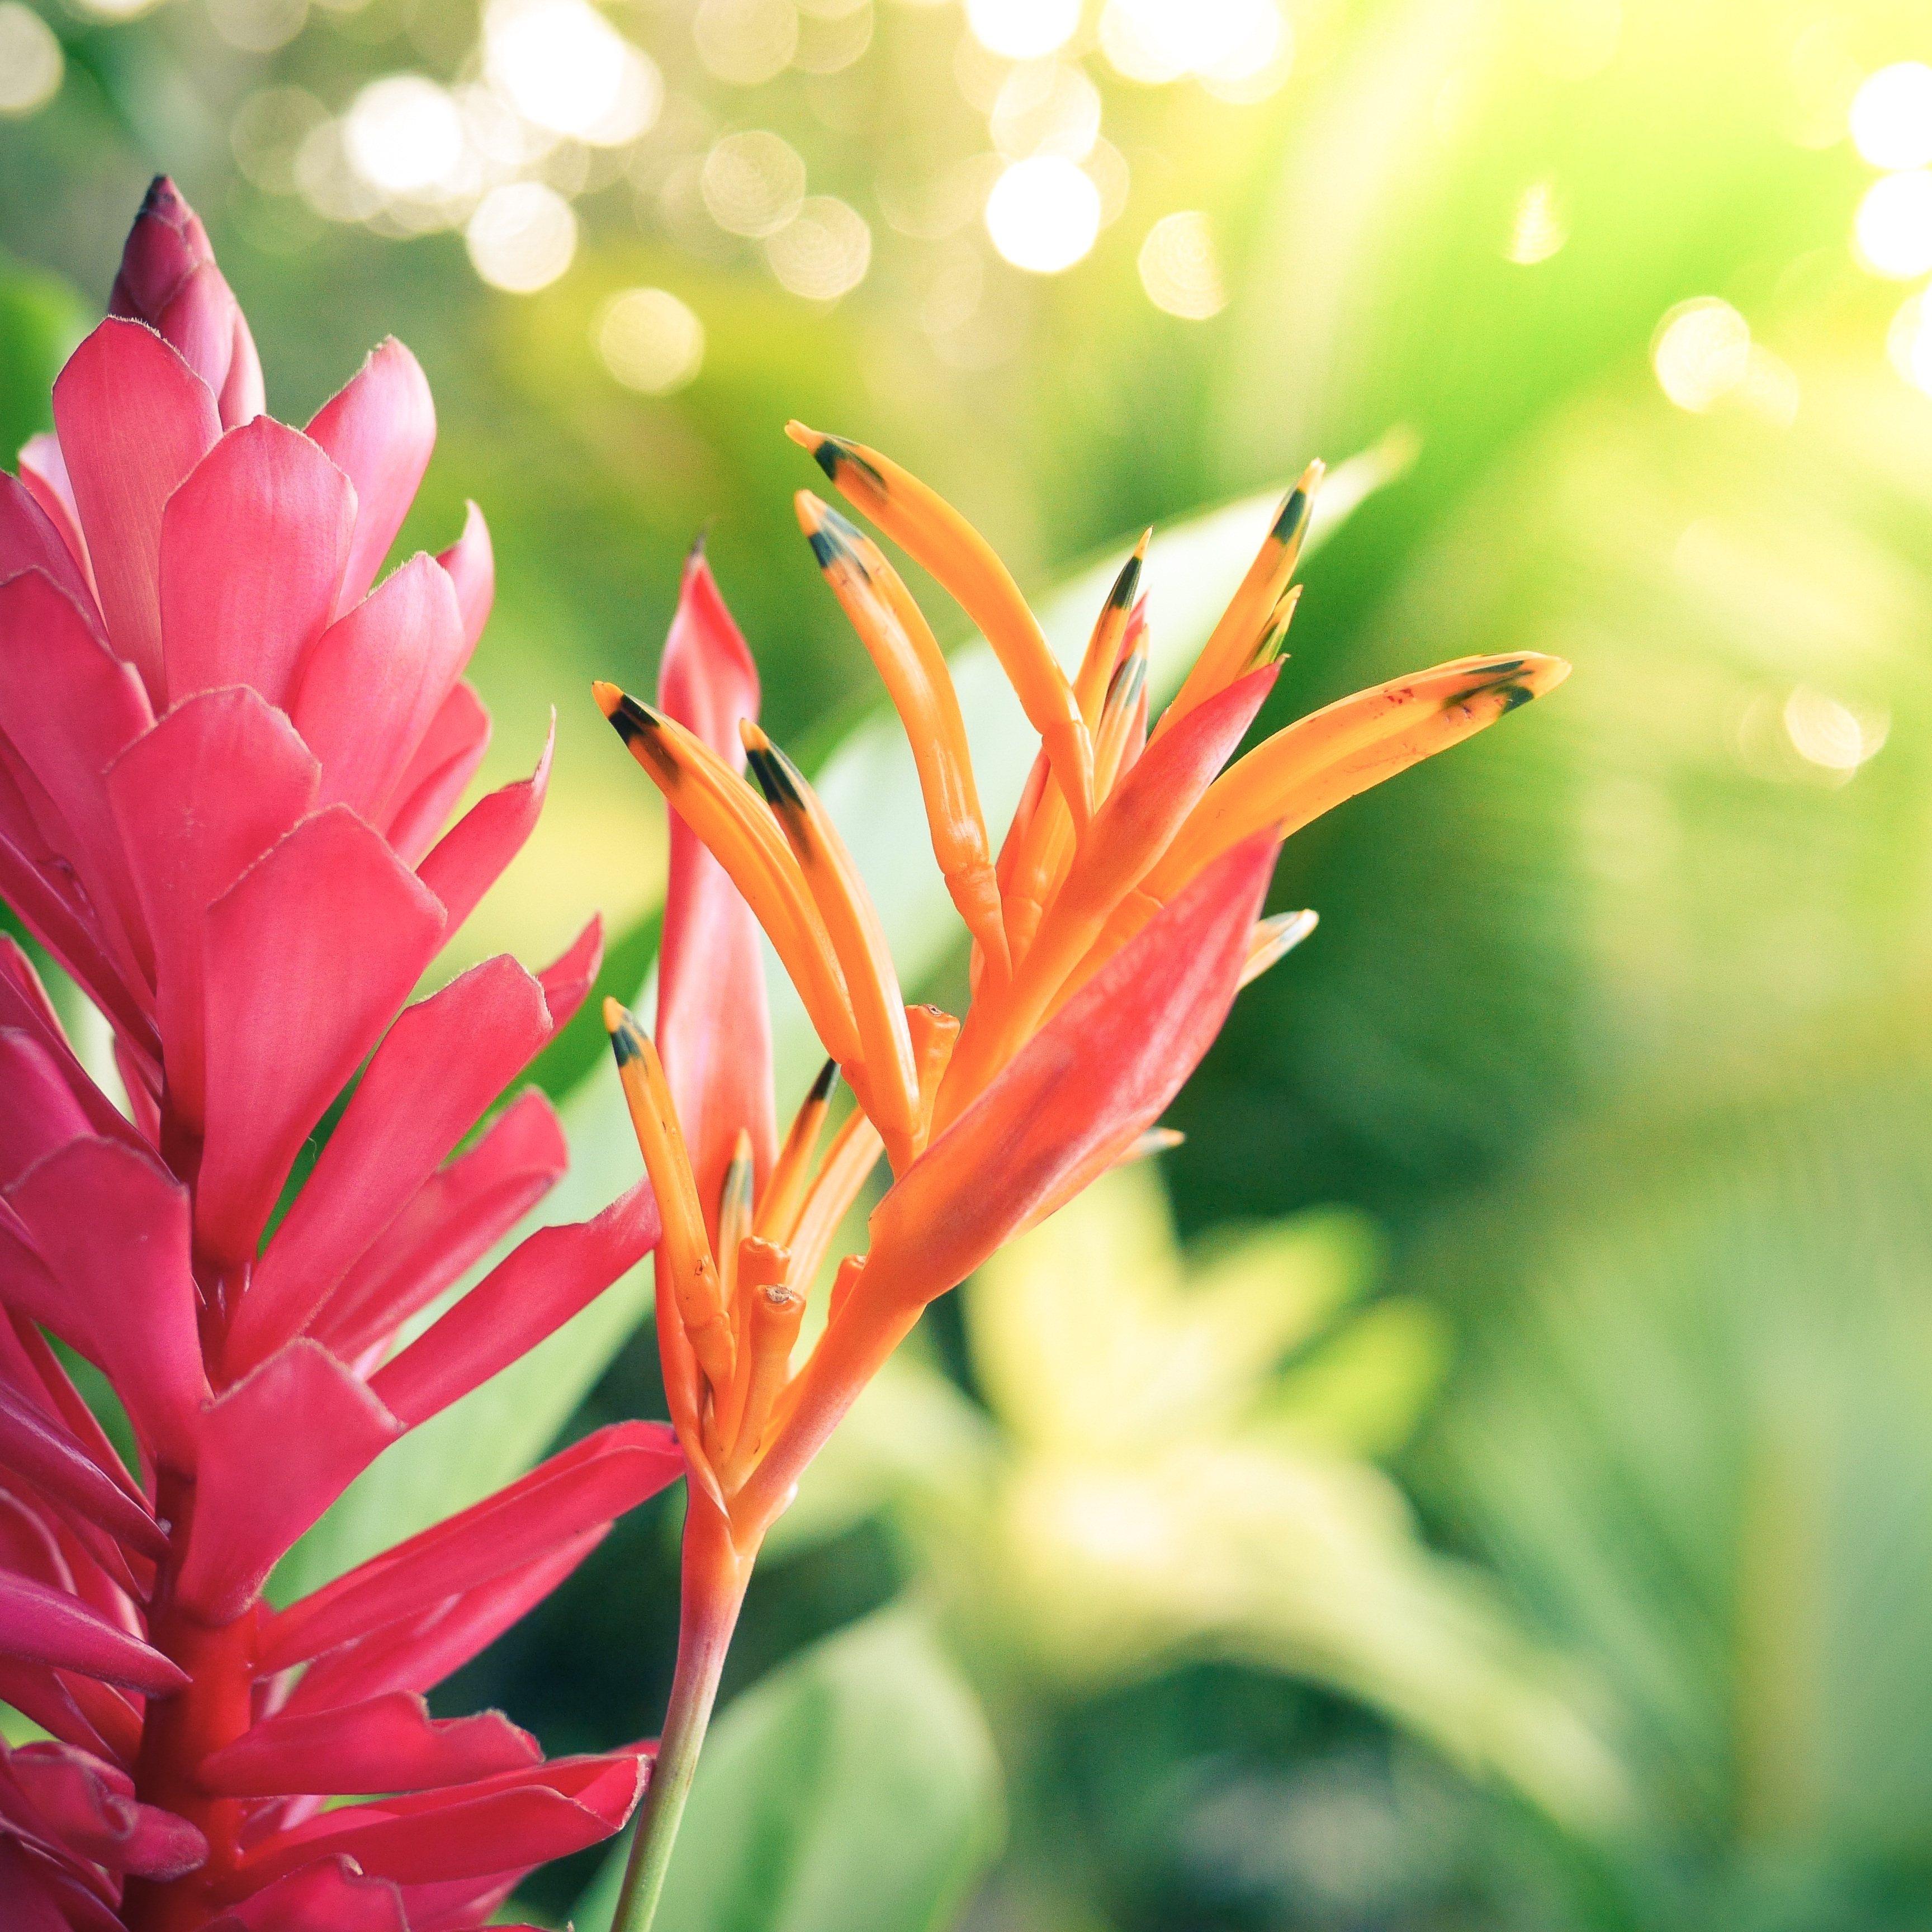
nature, blossom, light, plant, leaf, flower, petal, travel, floral, orange, green, red, jungle, paradise, tropical, color, natural, fresh, botany, hawaii, colorful, garden, flora, wildflower, close up, sunny, power, bright, exotic, hawaiian, maui, vibrant, macro photography, flowering plant, plant stem, land plant